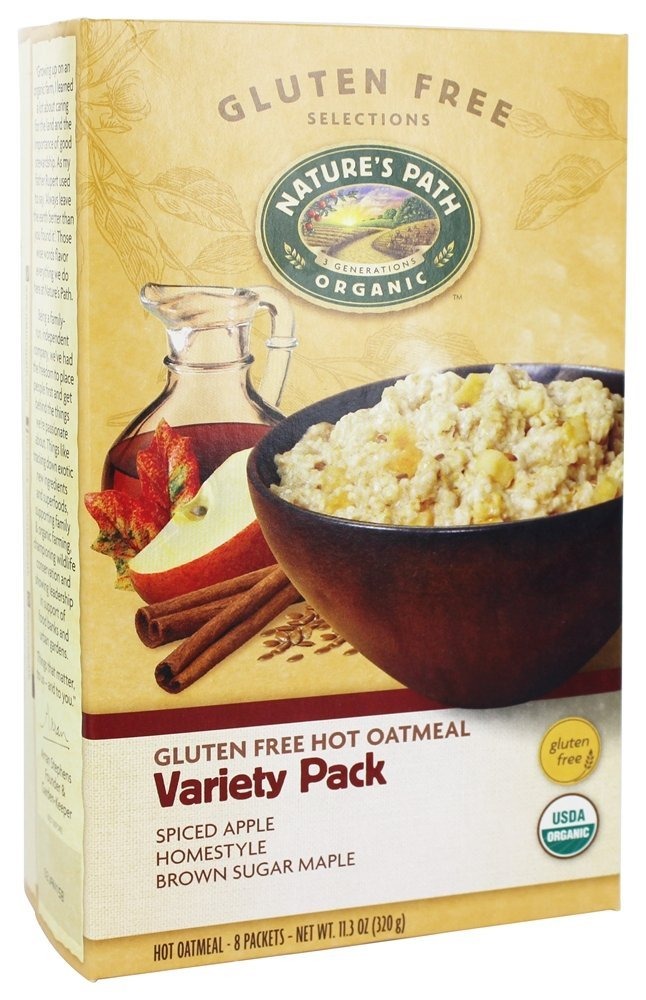
Item Name: Nature's Path Instant-Varity Oatmeal, 8 ct
Bullet Point 1: Organic
Bullet Point 2: Variety Pack
Bullet Point 3: Gluten free
Value: 8.0
Unit: ct

Price: 6.025